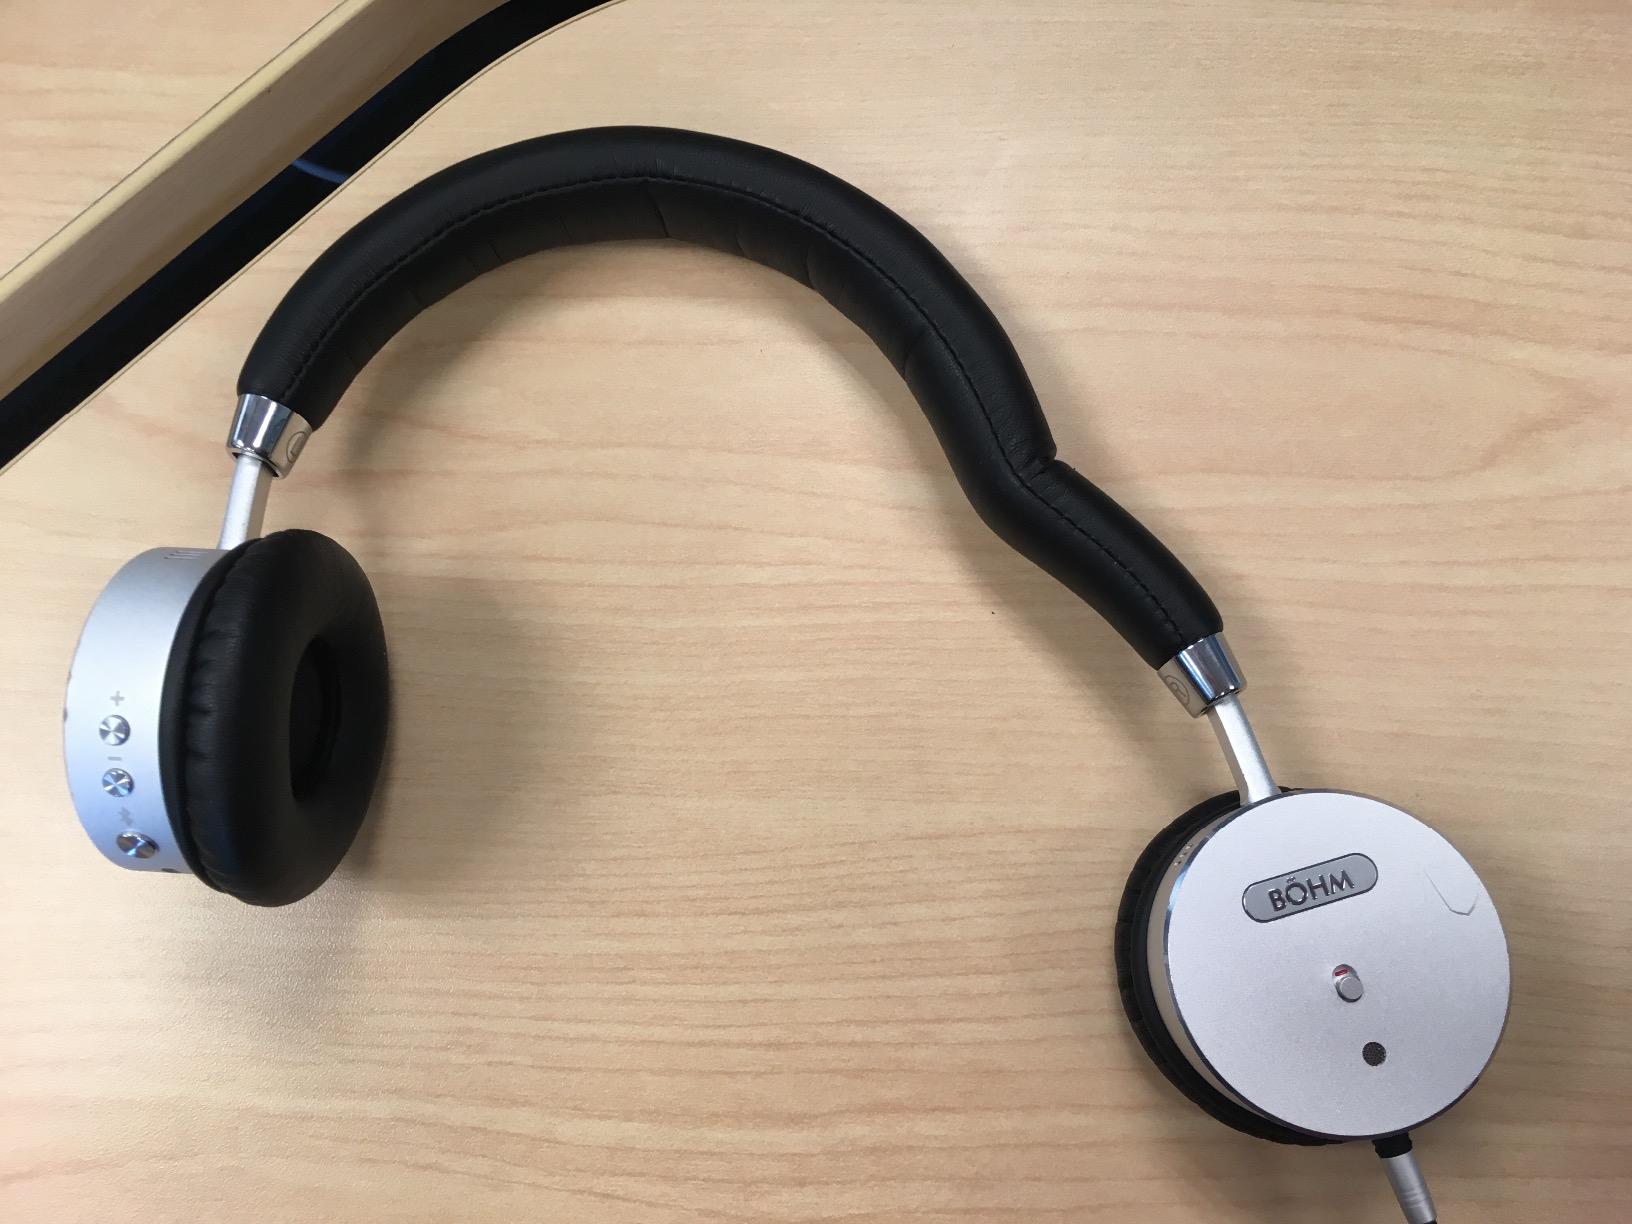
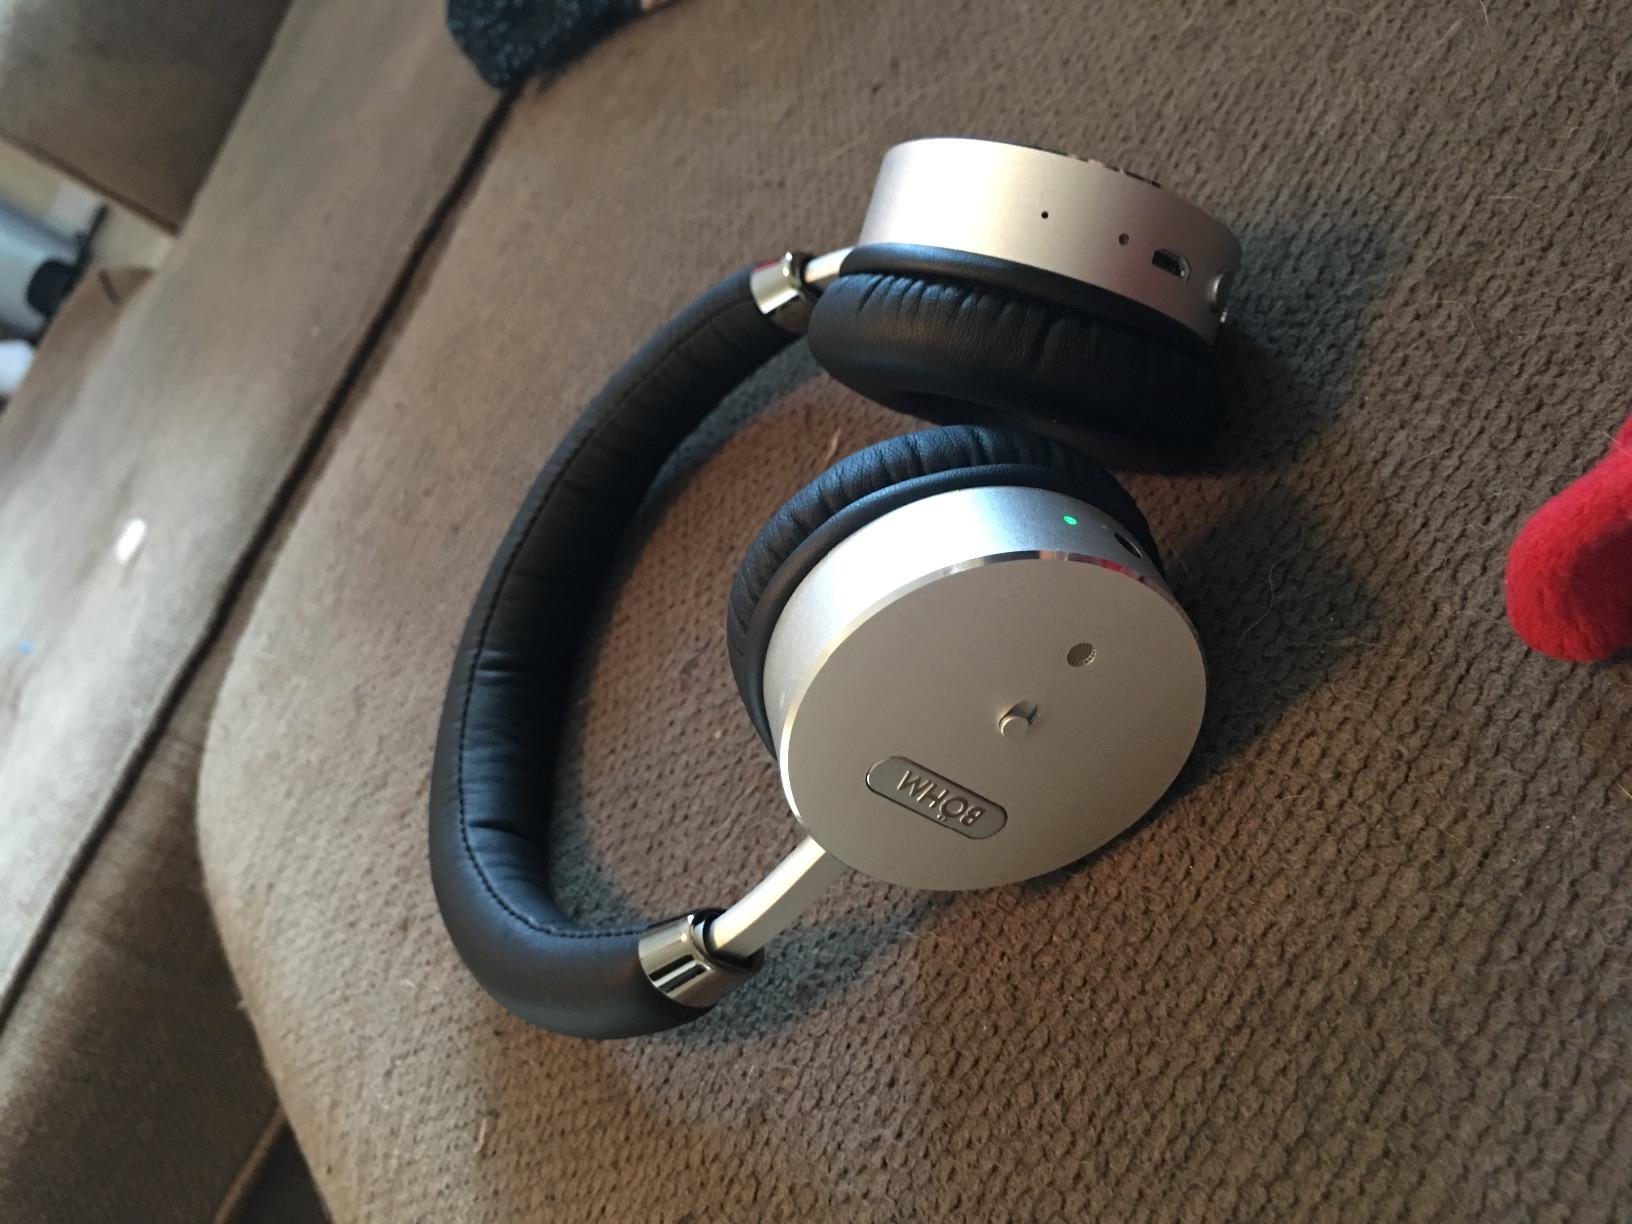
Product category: headphones
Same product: yes